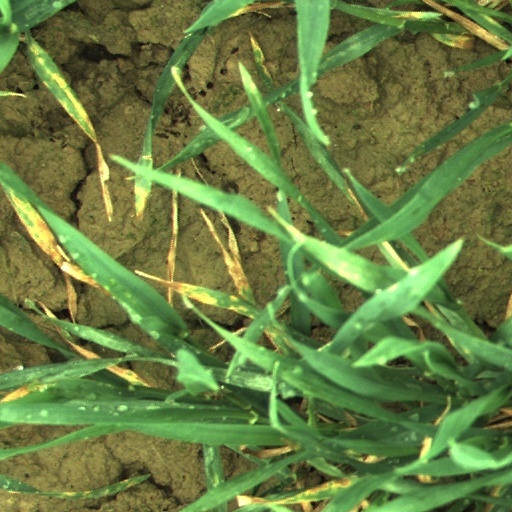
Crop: wheat